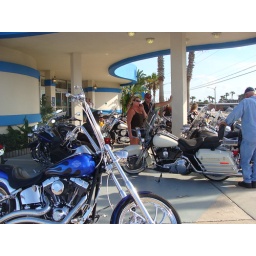
my friend wesley's bike in the blue